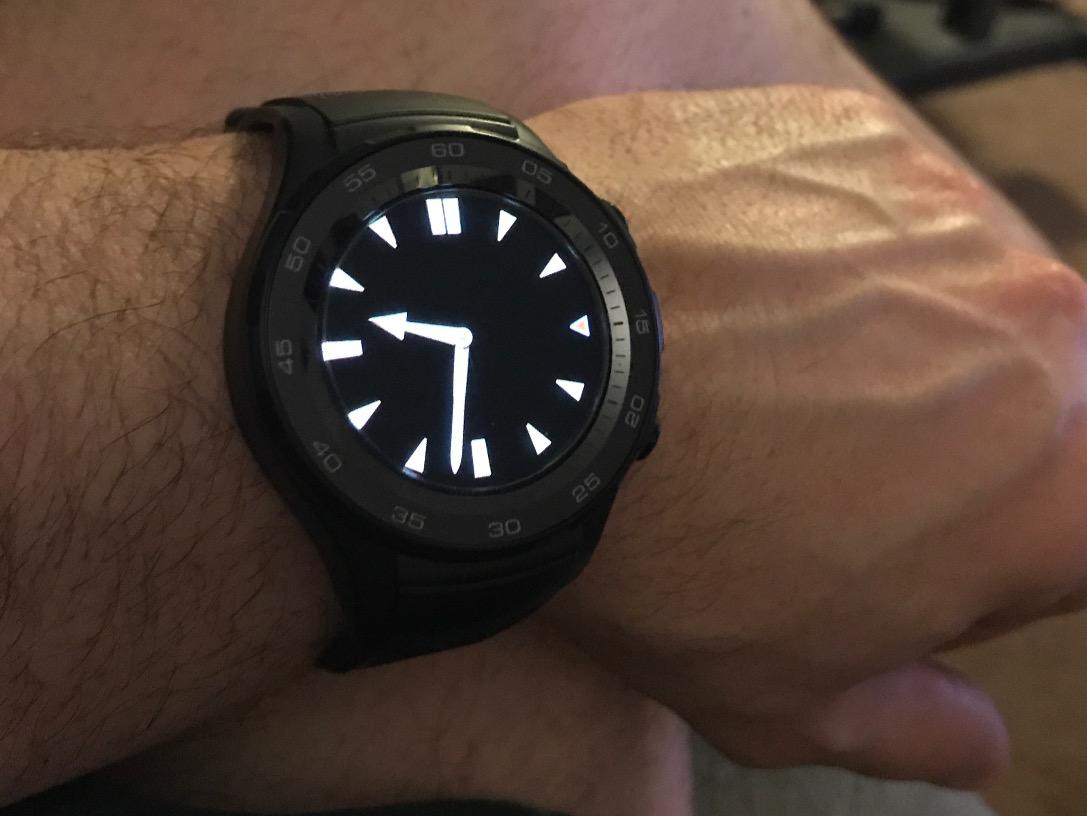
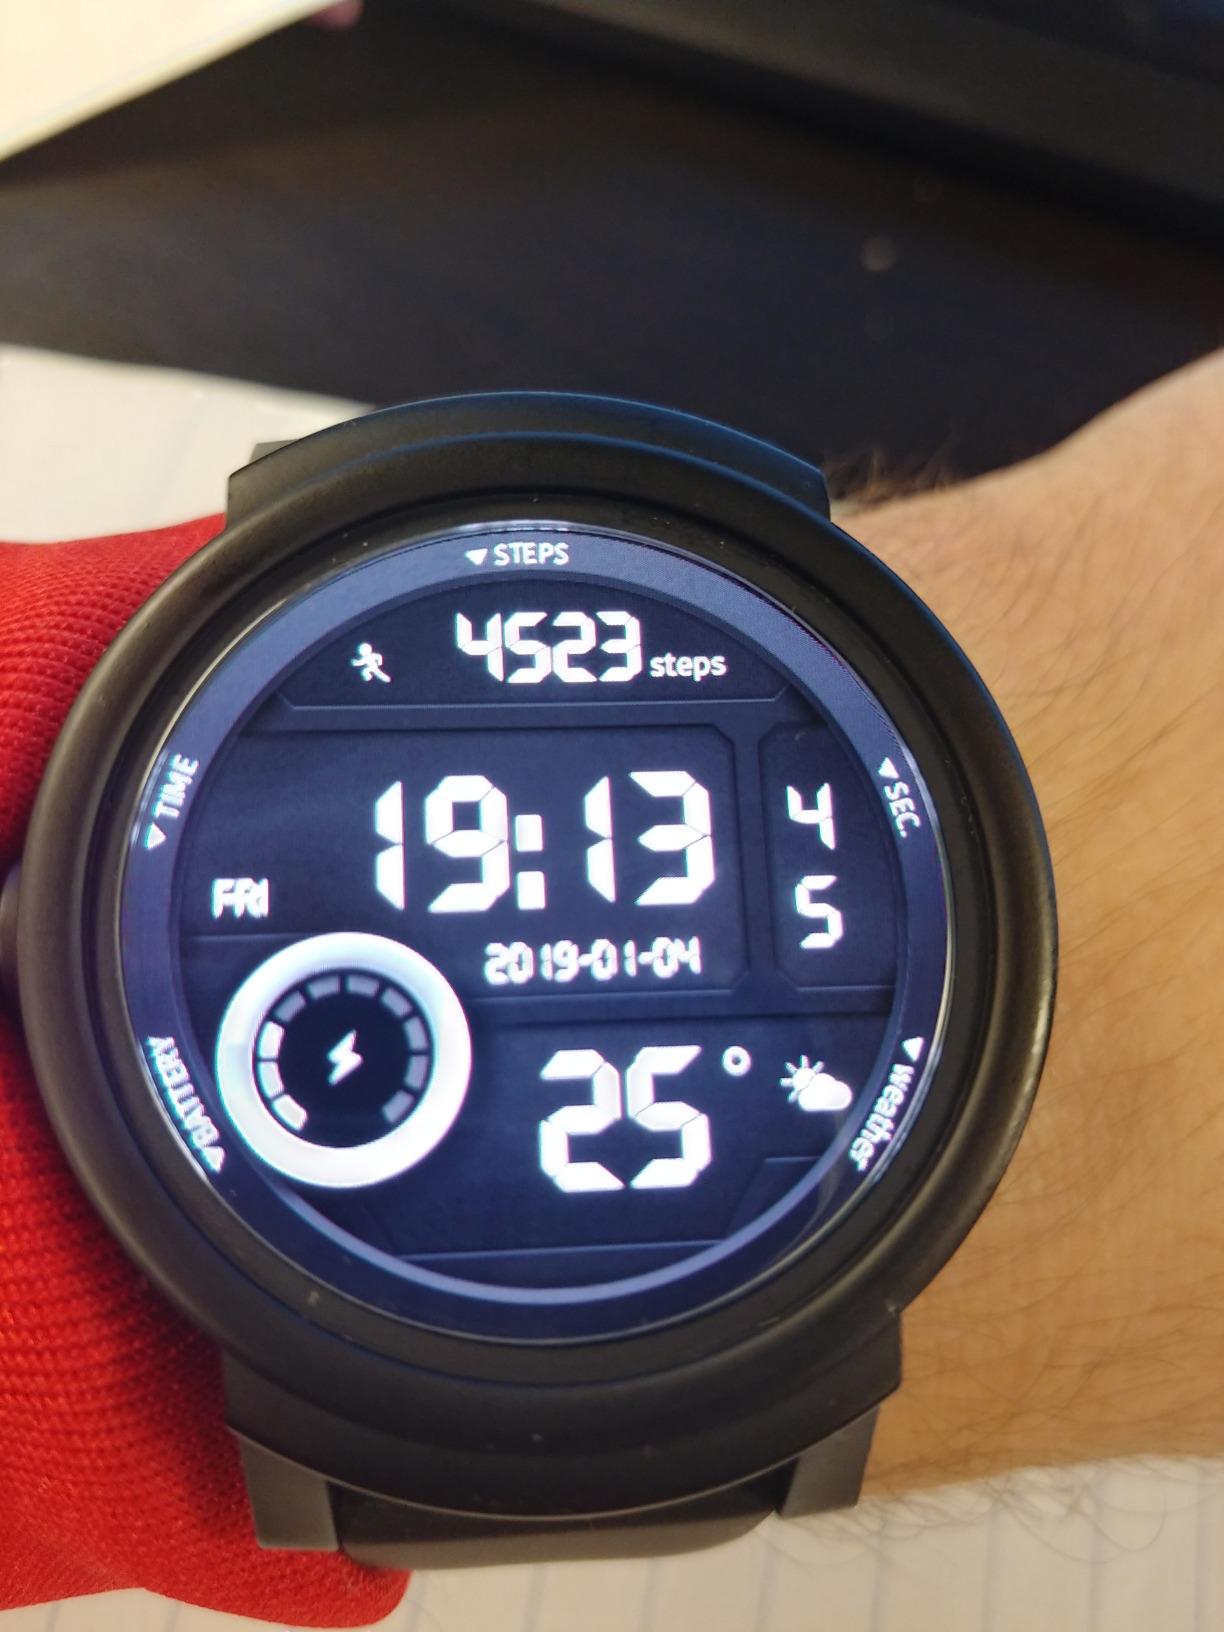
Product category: smartwatch
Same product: no